Jack Harding

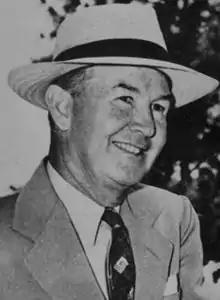

John Joseph Harding (January 4, 1898 – February 24, 1963) was an American football, basketball, and baseball player, coach, and college athletics administrator. He served as the head football coach at St. Thomas College—now the University of Scranton—from 1926 to 1936 and at the University of Miami from 1937 to 1942 and 1945 to 1947, compiling a career college football record of 103–69–12. Harding was also the head basketball coach at St. Thomas from 1926 to 1937, amassing record of 119–56. He was the head baseball coach at Miami in 1940 and 1959, tallying a mark of 16–14–1. Harding was inducted into the College Football Hall of Fame as a coach in 1980.